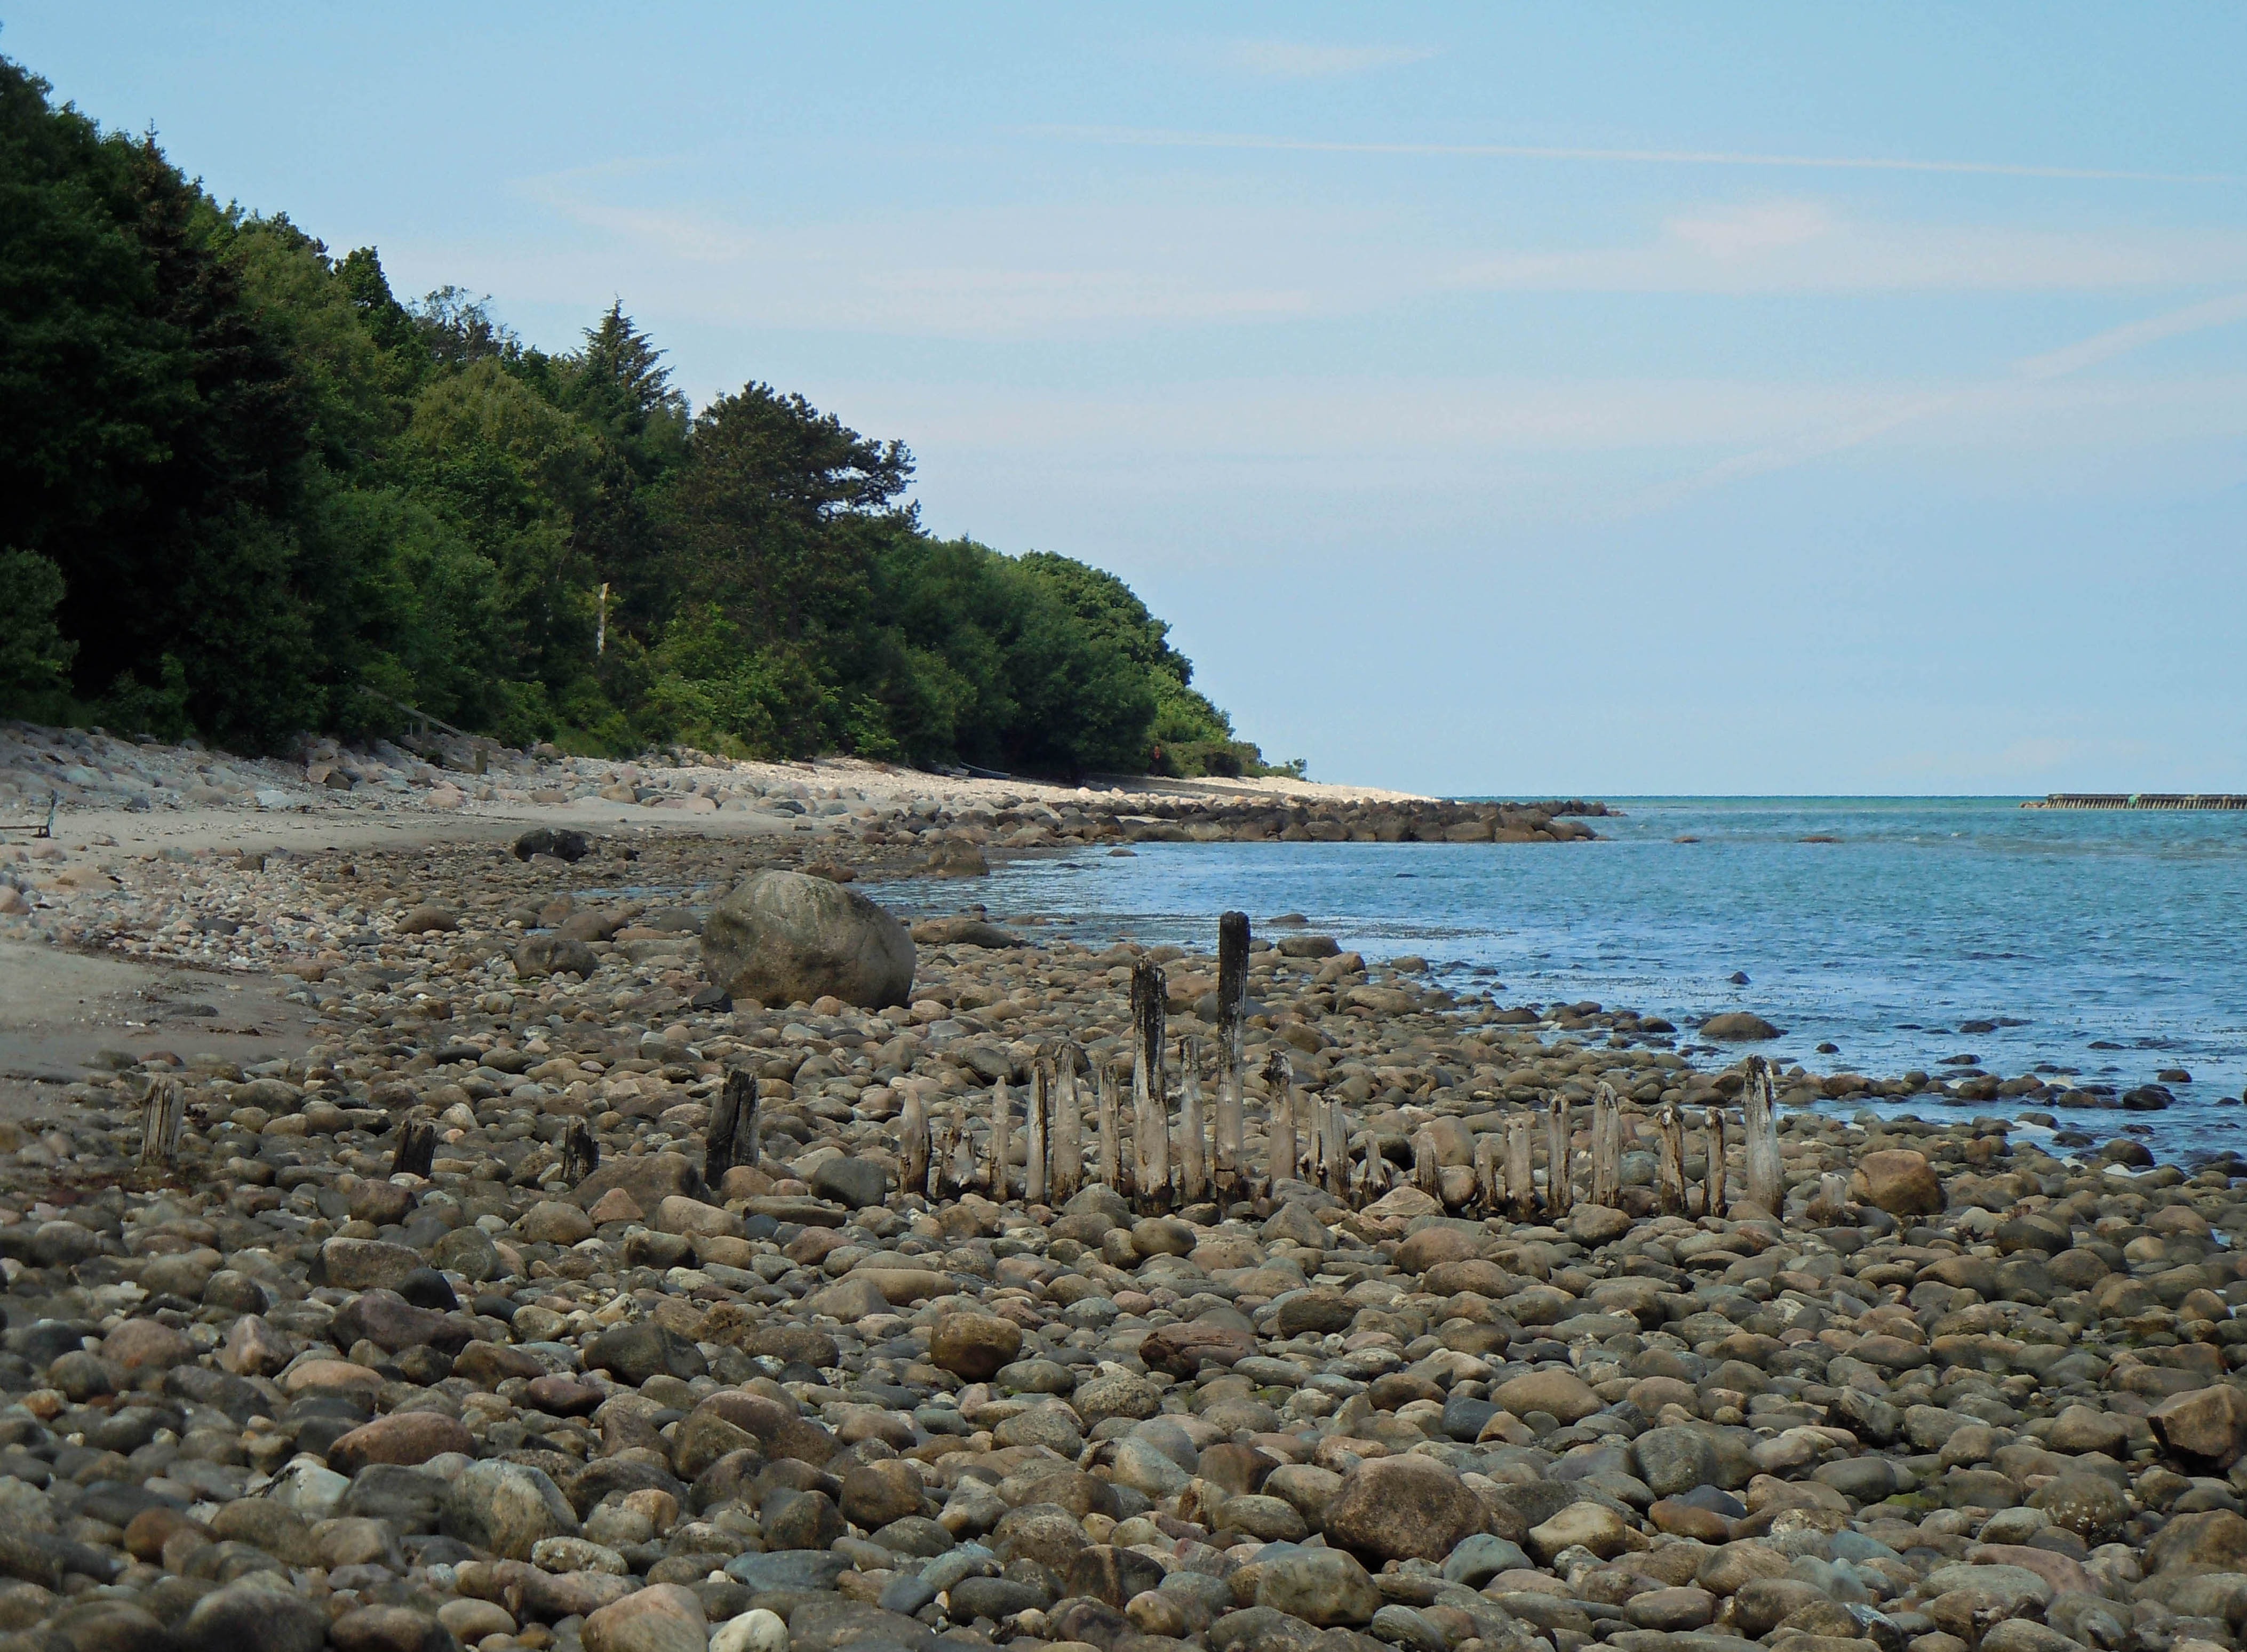
beach, sea, coast, water, rock, ocean, shore, lake, cove, bay, body of water, baltic sea